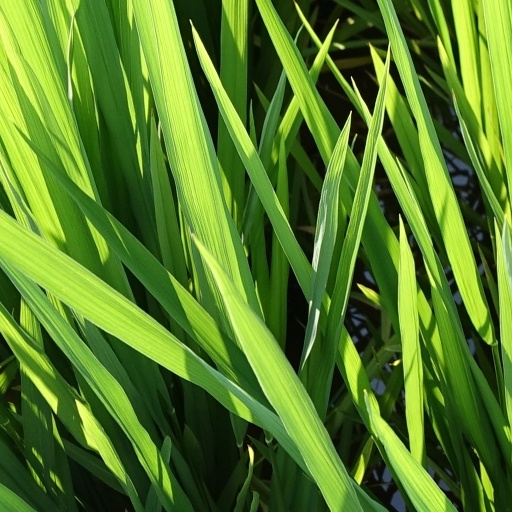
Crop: rice